Amati Cars

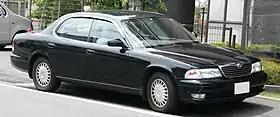
It is believed that the unfinished Amati 1000 was repurposed into the second generation Mazda Sentia that launched in 1995.

"Jalopnik" noted how all of Mazda's investment into Amati was "simply washed away". Colliver noted, “All the systems we developed, Mazda didn’t do anything with them. They basically threw them in the dumpster. But I kept them in mind. The image programs, the database programs, the dealer development programs. The people, the processes, I took them with me.” While plans to import the Eunos 500 were scrapped, the Eunos 800 still entered the American market as scheduled in early 1994, with certain features like the four-wheel steering removed, as the Mazda Millenia. It replaced the Mazda 929 as the brand's flagship on the American market after 1995. Reviewers at the time noted that the Millenia's level of quality, refinement and luxury went far beyond the rest of the Mazda line and could be compared to true luxury cars. Mazda ironically stated in the Millenia's advertisements, "We put the money into the car and not into a luxury division and all that overhead." The Amati 1000 was shelved without ever being unveiled to the public, though it is believed that the second generation Mazda Sentia that launched in 1995 is the Amati 1000 body repurposed with a Mazda J V6 and Sentia mechanical underpinnings. As the Hofu plant was already tooled to build the Amati V12 engine, Mazda looked for another way to use it. Mazda's American design studio drew up a V12 powered 2+2 that got to the stage of a full-size mock up before Ford cancelled it shortly after acquiring a controlling stake in Mazda in 1995. The V12 was then shelved, never to be seen by the public. "Jalopnik" noted how the proposed V12 concept strongly resembles the Mazda RX-8 sports car that went into production in 2003. "Motoring Research" retroactively said, "The Amati name may have died in 1992, but the ghost of the failed luxury brand lives on [in Mazda's 1990s products]".